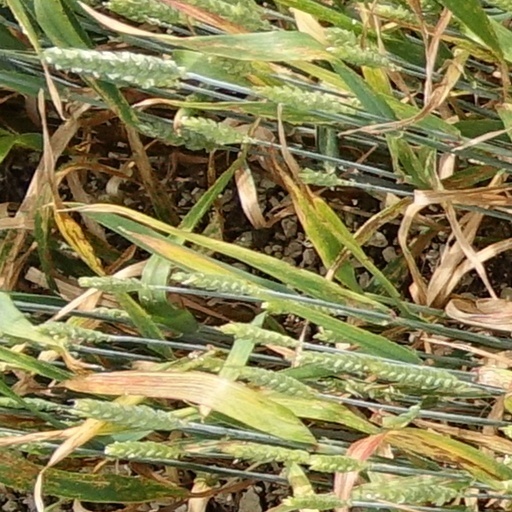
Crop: wheat